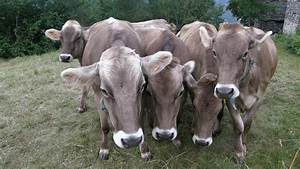
Label: mucca